Society and culture of the Han dynasty

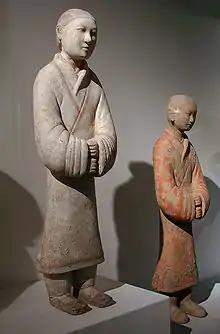
Western-Han painted ceramic figurines (with polychrome) of servants in attendance, from Shaanxi, 2nd century BCE

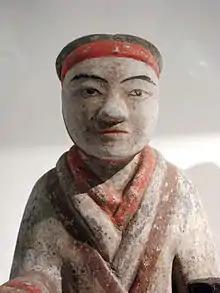
A Han pottery figurine of a soldier, dated 2nd century BCE; slaves were expected to defend their masters and sometimes rode into battle alongside them during times of war.

Many scholars who needed additional funds for education or vied for political office found farming as a decent profession which, although humble, was not looked down upon by fellow gentrymen. Wealthy nobles, officials, and merchants could own land, but they often did not cultivate it themselves and merely acted as absentee landlords while living in the city. They mostly relied on poor tenant farmers ("diannong" 佃農) who paid rent in the form of roughly fifty percent of their produce in exchange for land, tools, draft animals, and a small house. Wage laborers ("gunong" 雇農) and slaves were also employed on the estates of the wealthy, although they were not as numerous as tenants. During Western Han, the small independent owner-cultivator represented the majority of farming peasants, yet their economic struggle to remain independent during times of war, natural disaster and crisis drove many into debt, banditry, slavery, and dramatically increased the number of landless tenants by late Eastern Han. The social status of poor independent owner-cultivators was above tenants and wage laborers, yet below that of wealthy landowners. While wealthy landowners employed tenants and wage laborers, landowners who managed small to medium-sized estates often acted as managers over their sons who tilled the fields and daughters who weaved clothes and engaged in sericulture to produce silk for the home or sale at market.